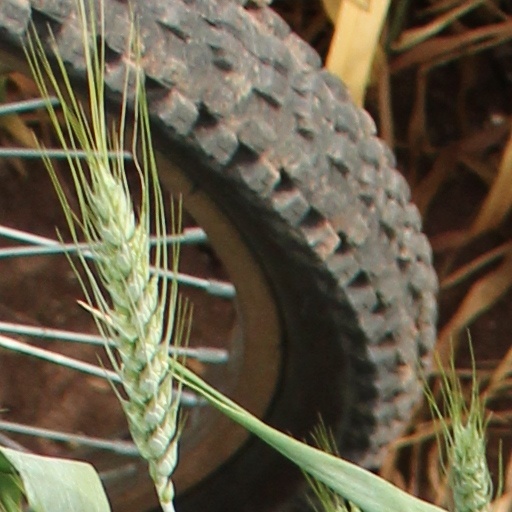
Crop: wheat